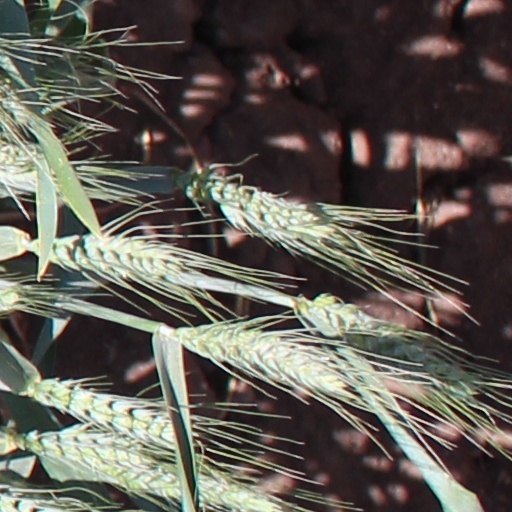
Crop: wheat